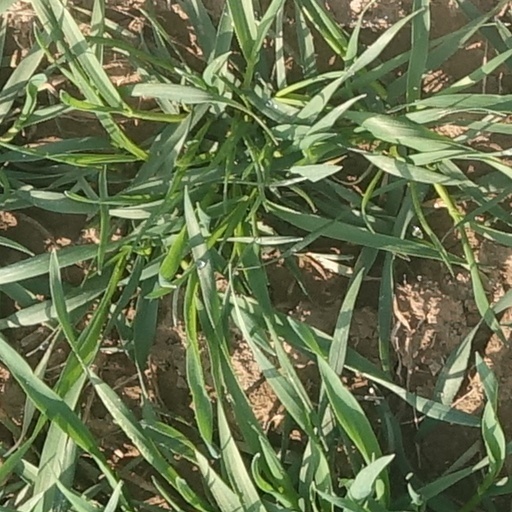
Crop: wheat